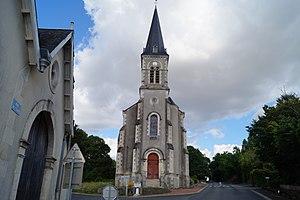
L’église Saint-Martin du Gué-de-Velluire depuis la rue de l’Église.
La liste des églises de la Vendée recense de la manière la plus complète possible les églises, cathédrale et basiliques situées dans le département français de la Vendée.